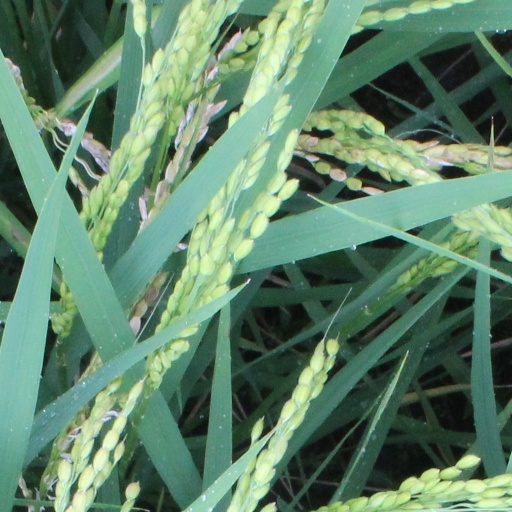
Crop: rice